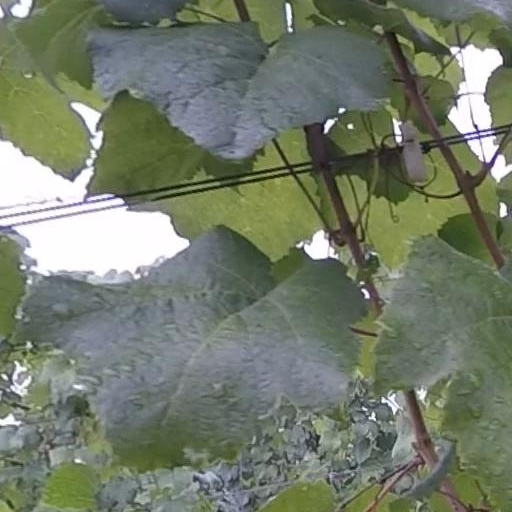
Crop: grape